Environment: real
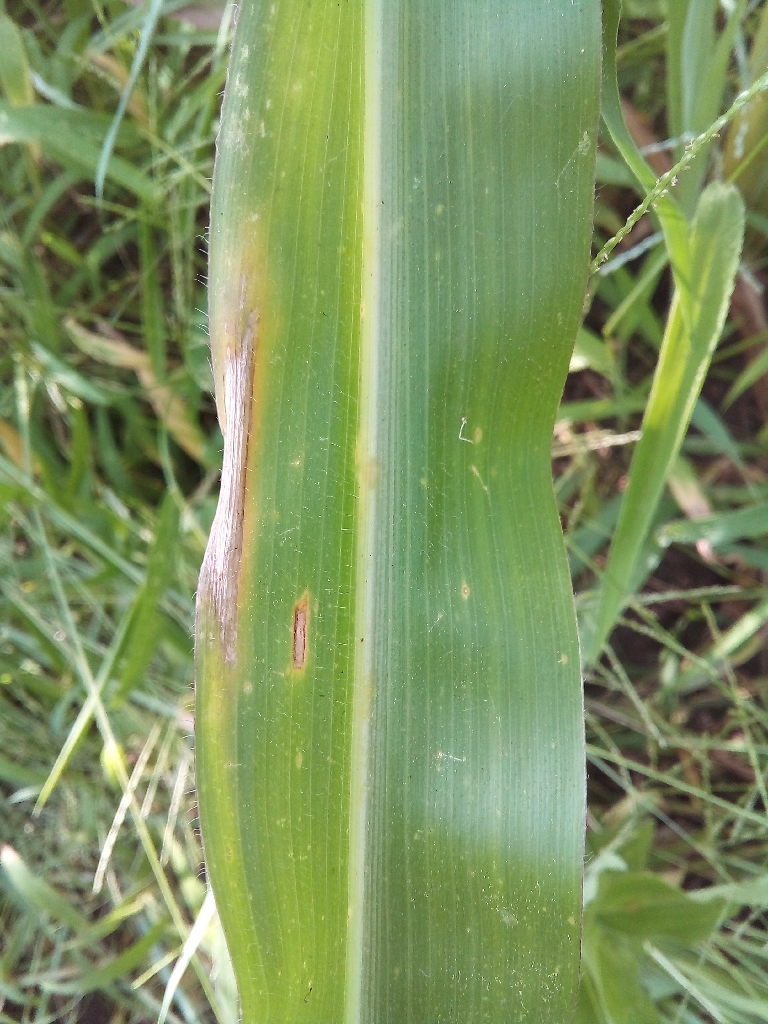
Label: northern_corn_leaf_blight